Answer in natural language. How many Paintings are visible in the scene? Choose between the following options: 2, 4, 1, 3 or 0
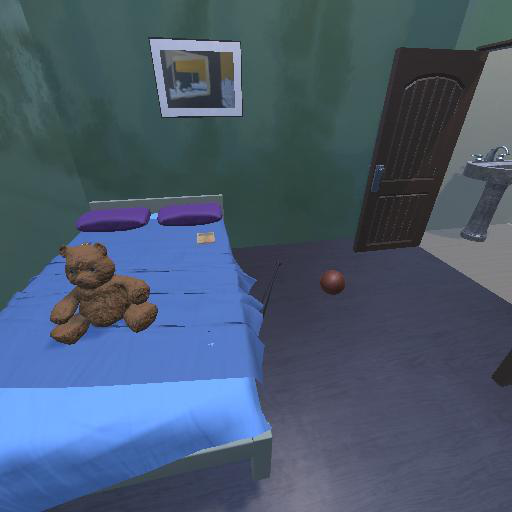
<answer>1</answer>